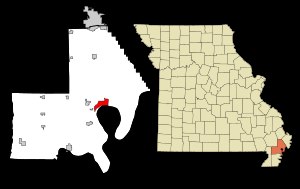
New Madrid
New Madrids beliggenhed i Missouri
New Madrid er en amerikansk by i New Madrid County, i staten Missouri. I 2000 havde byen et indbyggertal på 3.334.